Dancing with the Stars (American TV series) season 17

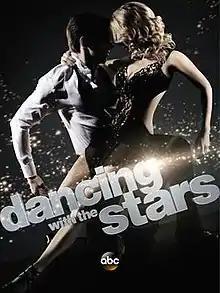
Promotional poster

Season seventeen of "Dancing with the Stars" premiered on September 16, 2013, on the ABC network.